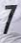
Number: 7